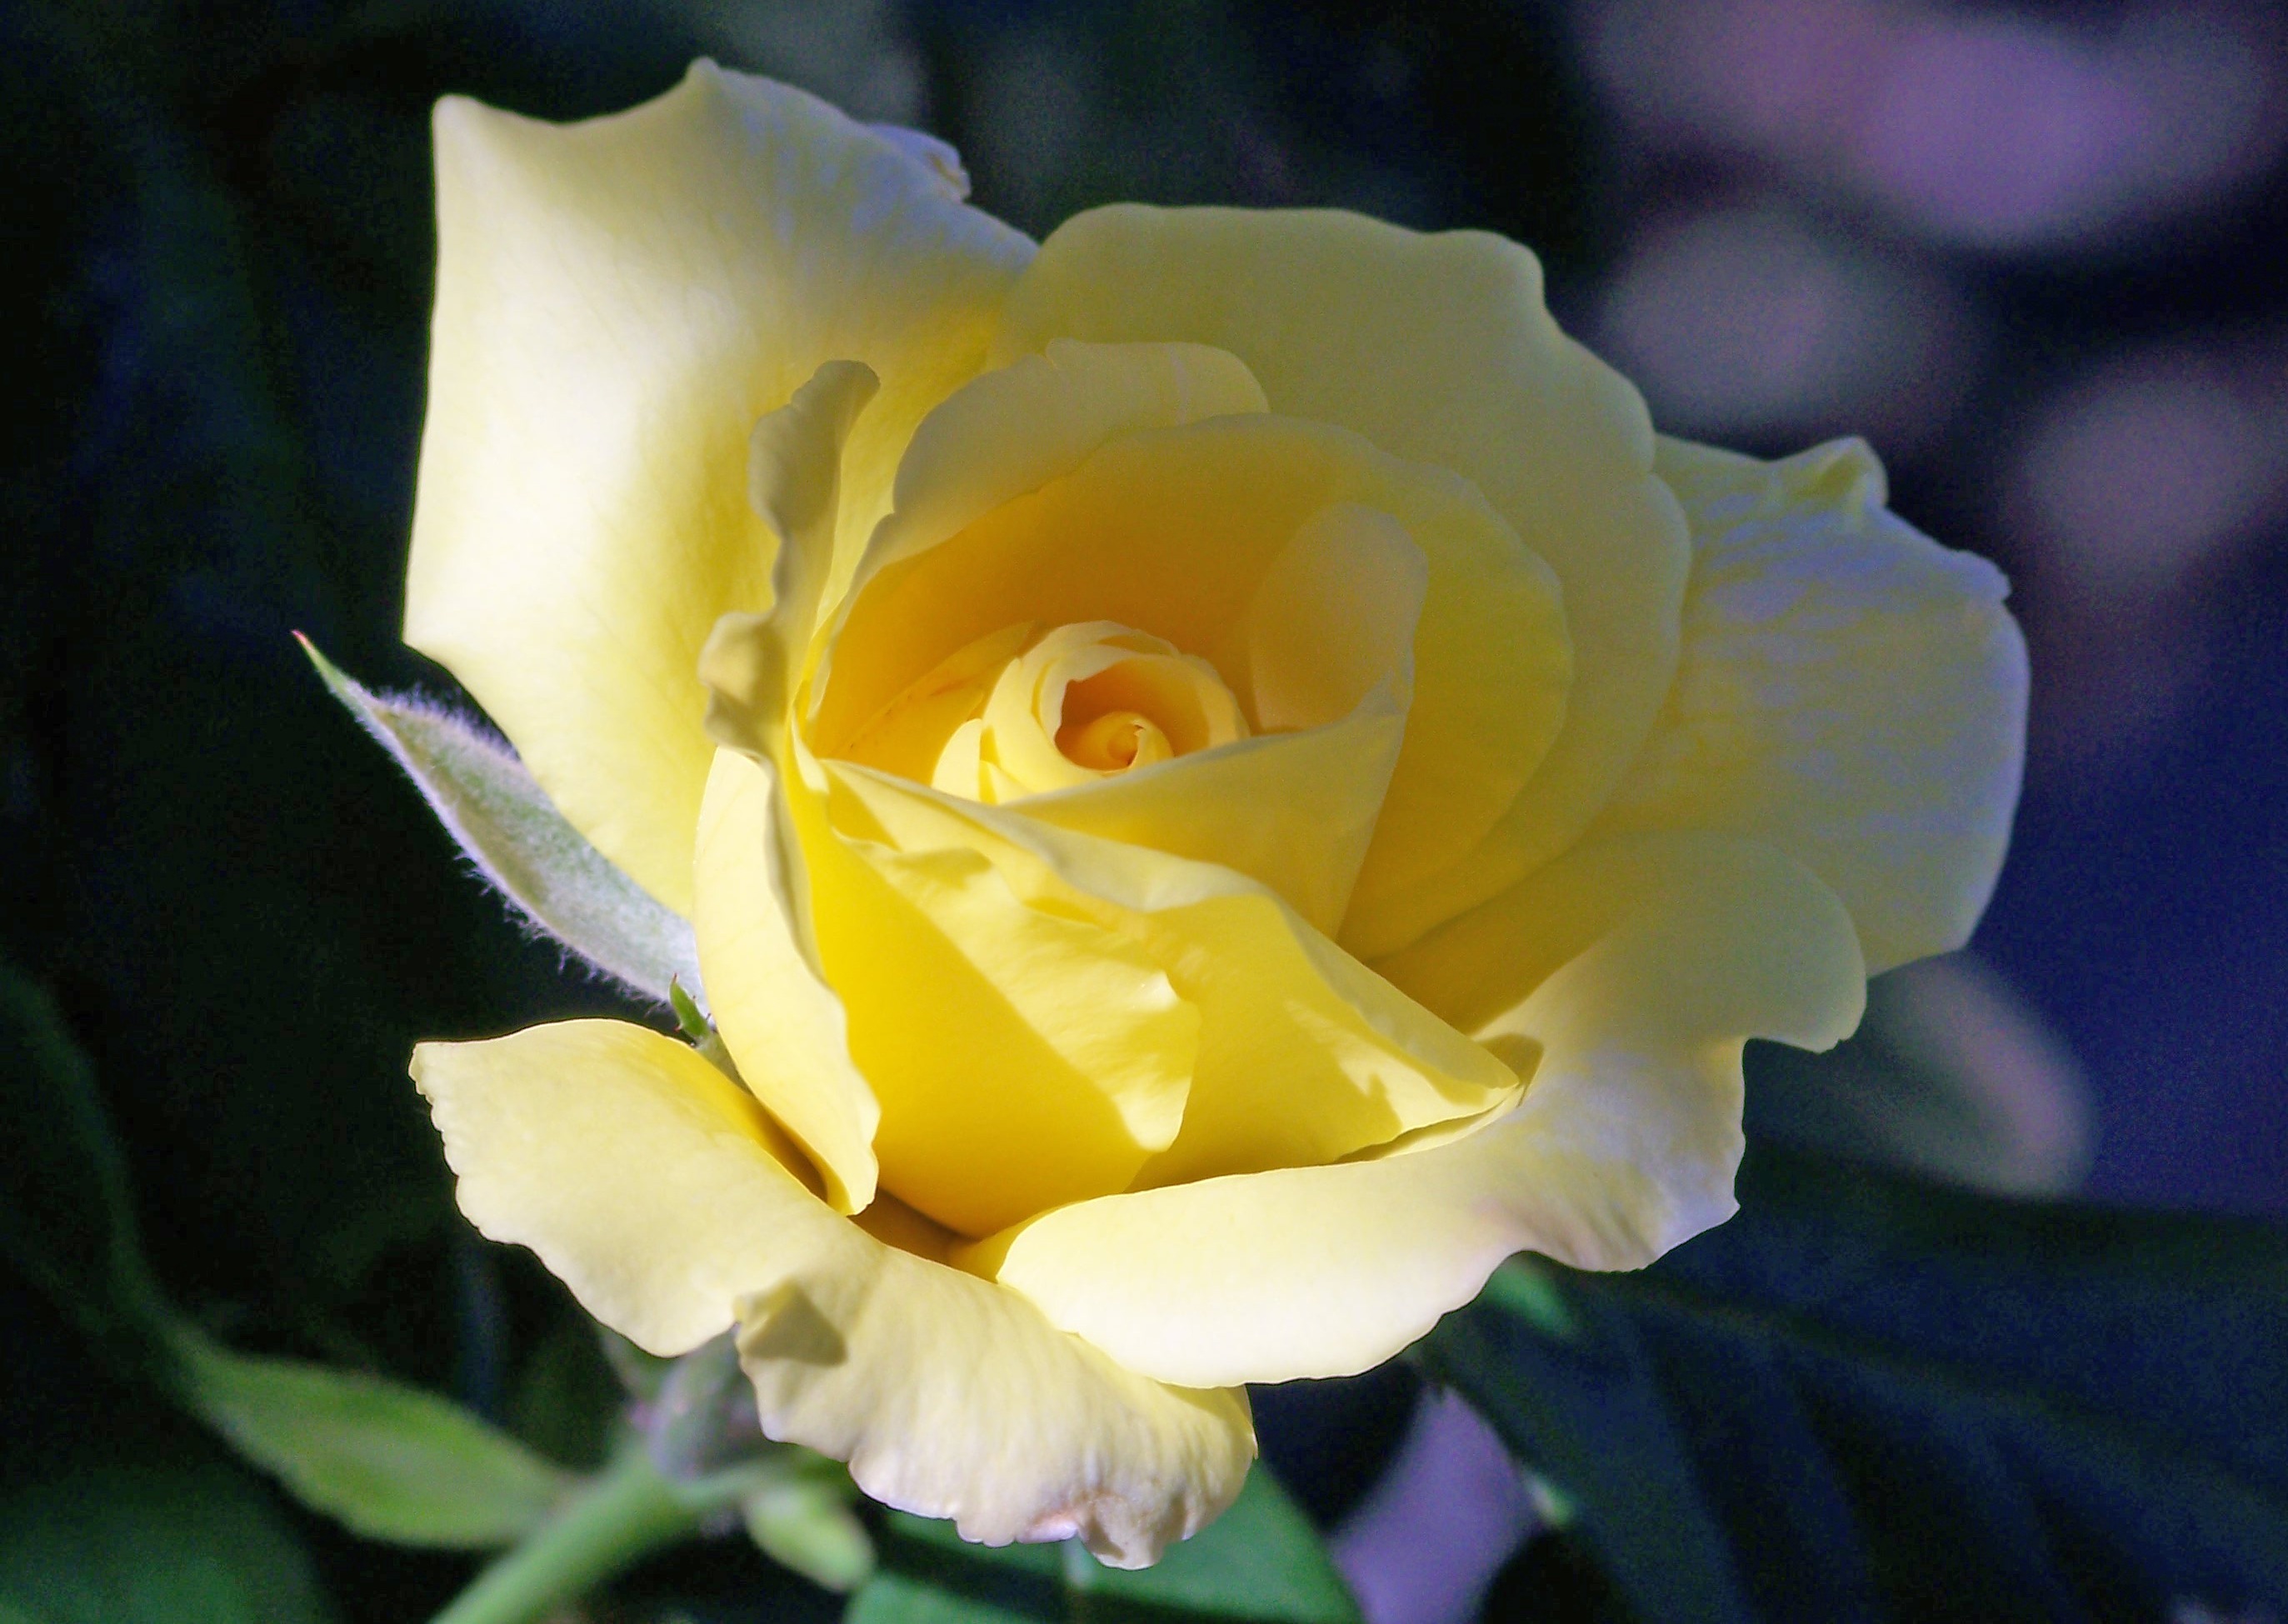
nature, plant, photography, stem, flower, petal, bloom, summer, floral, love, rose, fresh, romance, romantic, yellow, garden, wedding, flora, botanical, feminine, ornament, delicate, anniversary, valentine, bud, birthday, elegance, macro photography, flowering plant, garden roses, rose family, scrapbook, plant stem, land plant